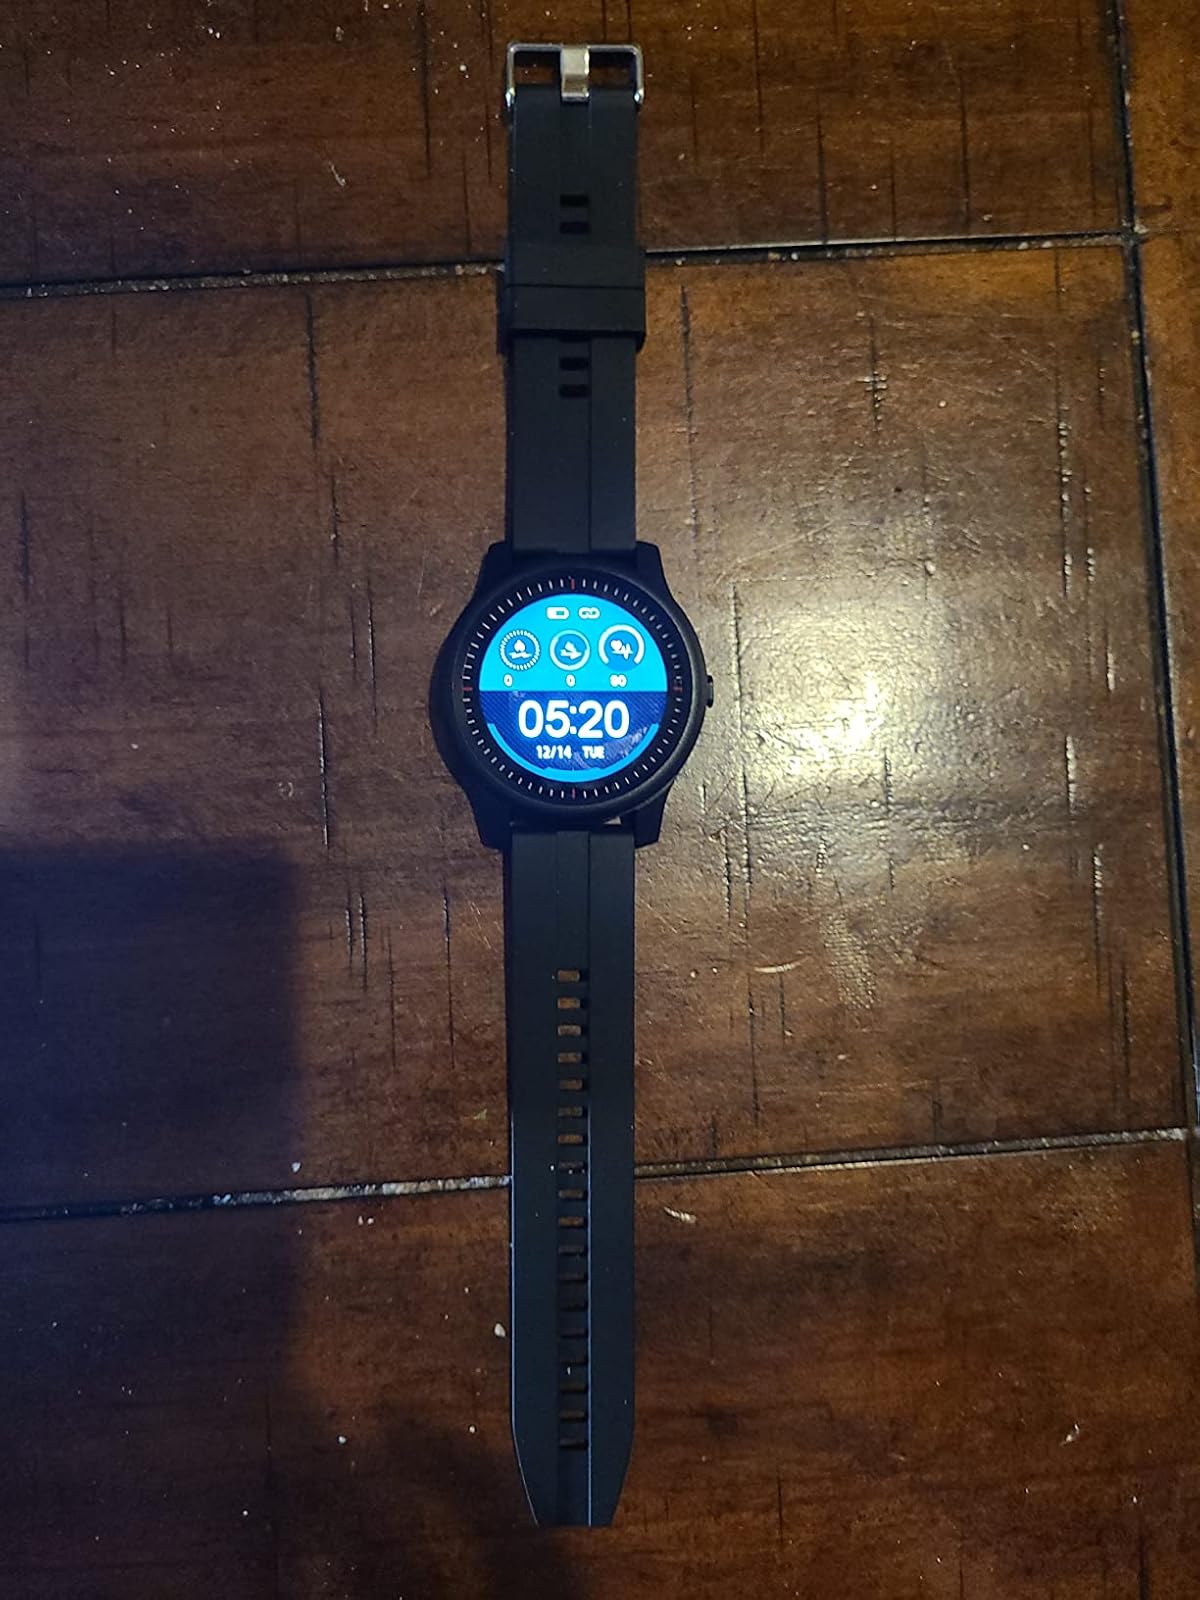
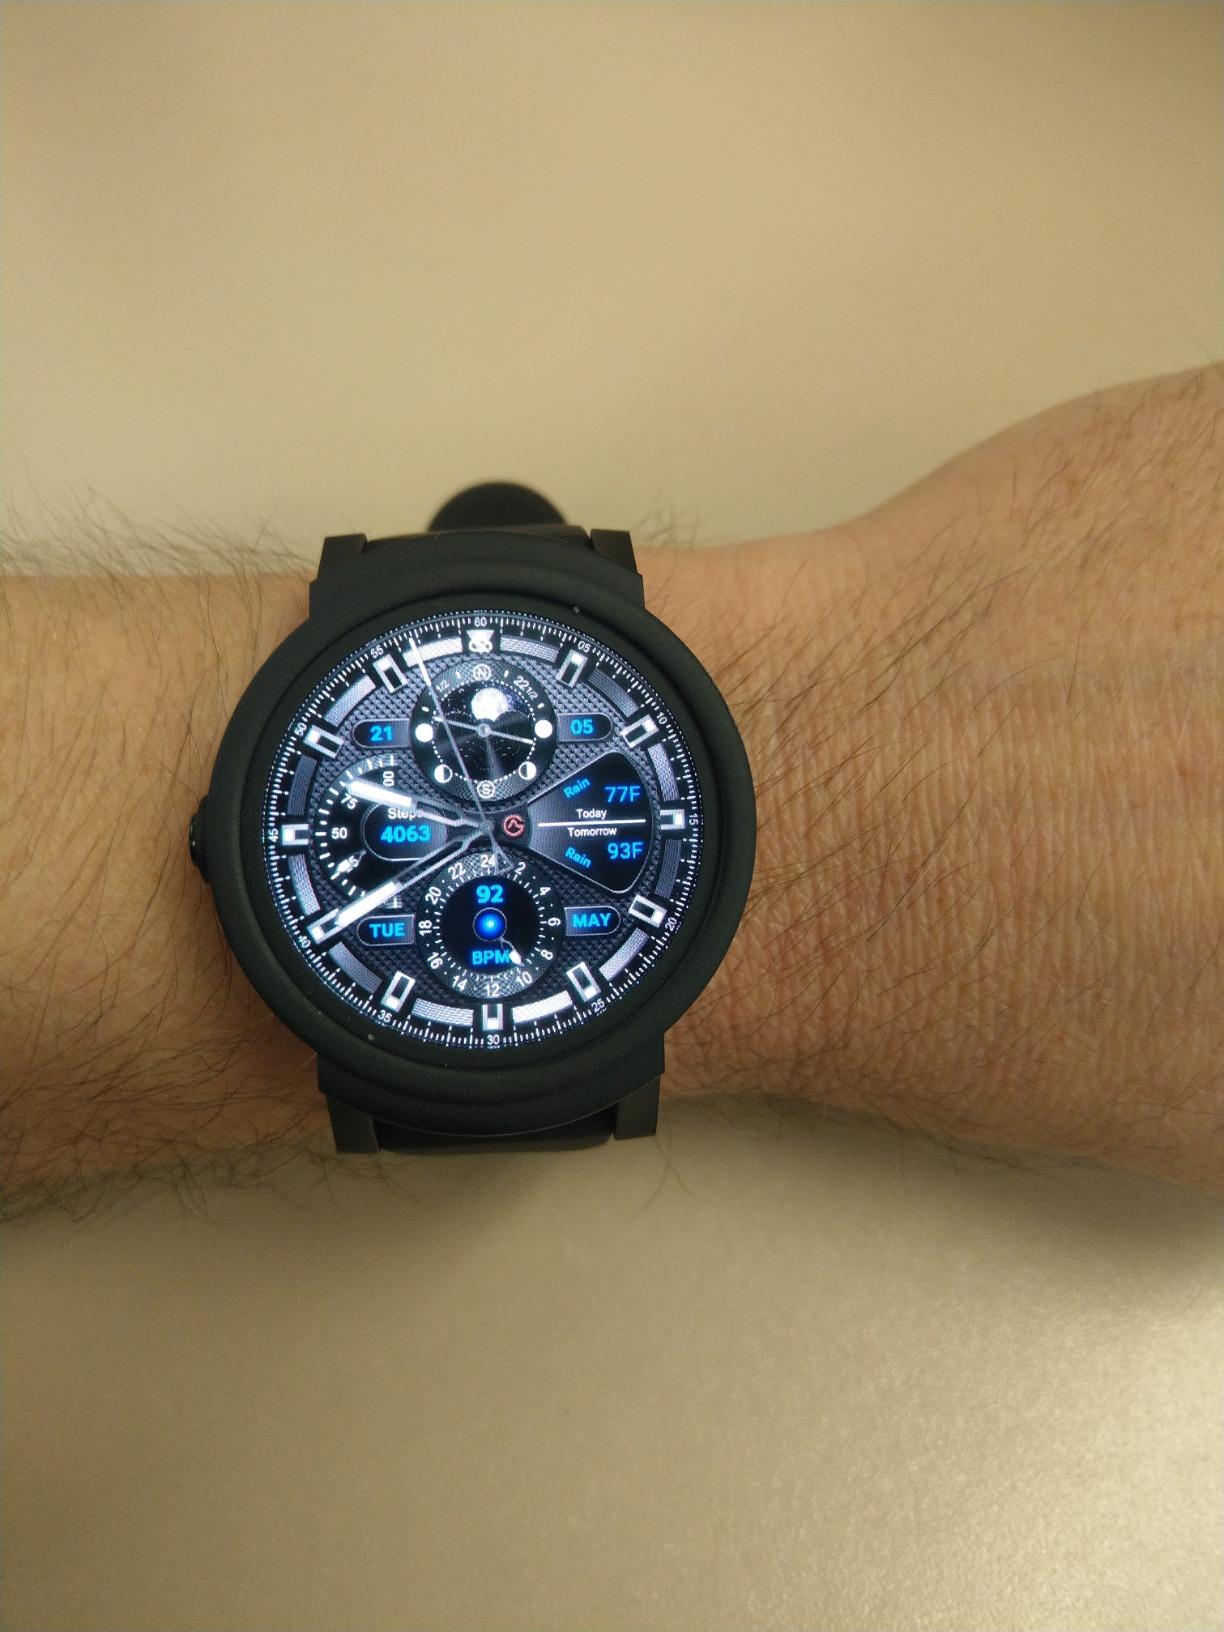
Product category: smartwatch
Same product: no